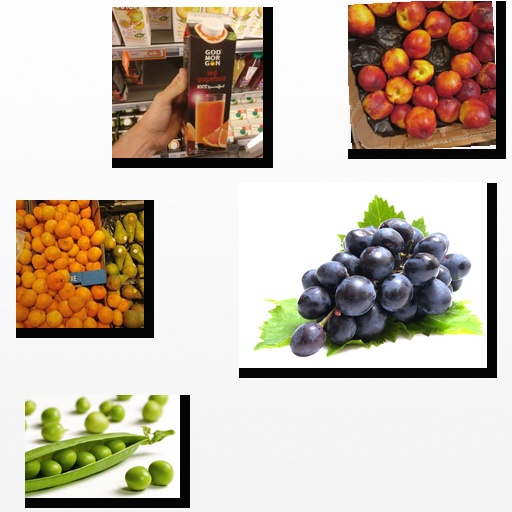
Food items: nectarine, red_grapefruit_juice, satsuma, peas, grapes